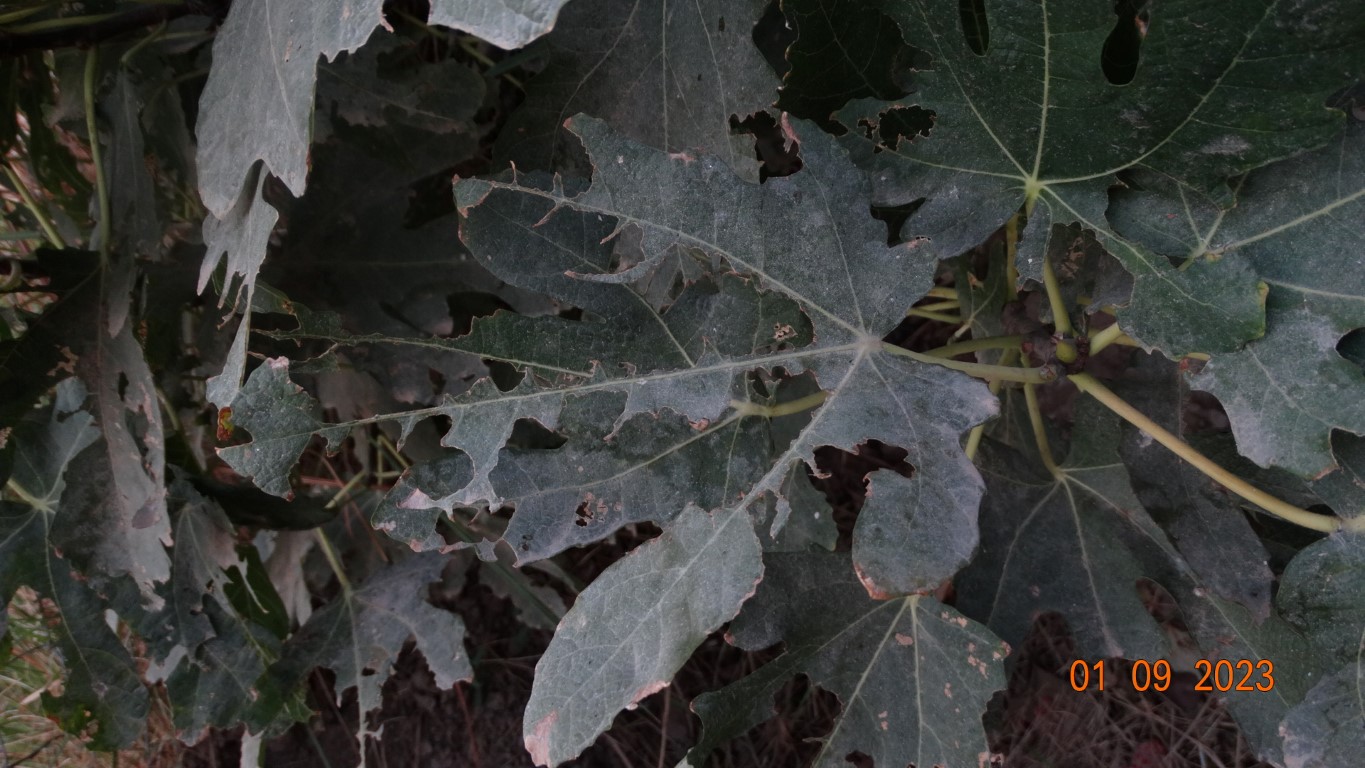
Label: infected